The Hyderabad Public School, Begumpet

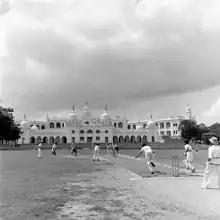
A cricket match being played with the main building of the Hyderabad Public School in the background, c. 1940s

It was established in 1923 as Jagirdars College by the Seventh Nizam of Hyderabad, Mir Osman Ali Khan, and served as a school exclusively for the sons of nawabs, jagirdars and other aristocrats and elites. After the Zamindari system was abolished in 1950, it was renamed as the Hyderabad Public School in 1951.